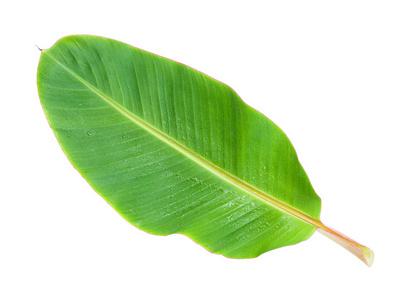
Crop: unknown
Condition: banana